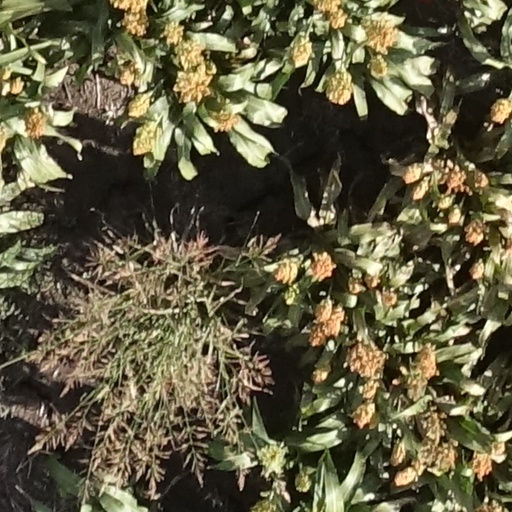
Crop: sorghum